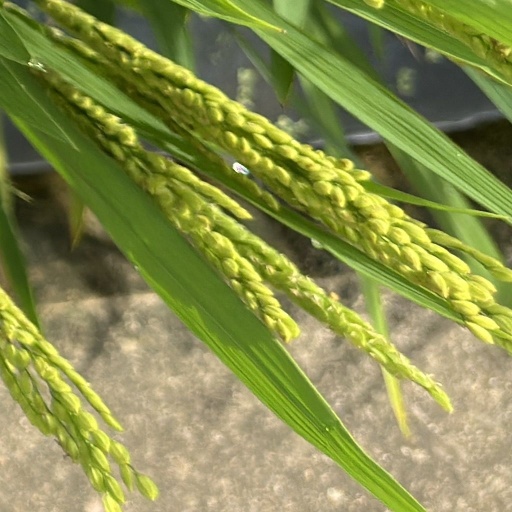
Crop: rice